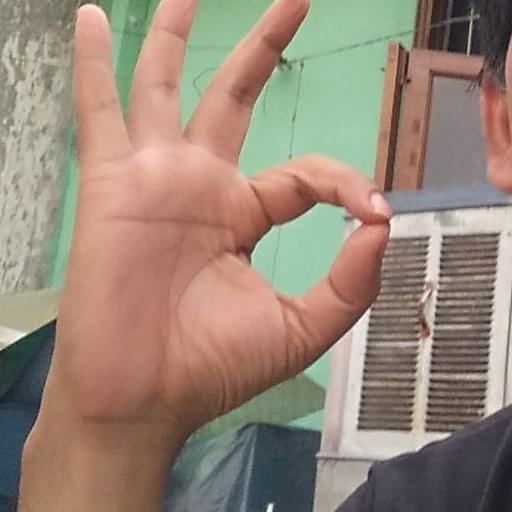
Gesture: ok